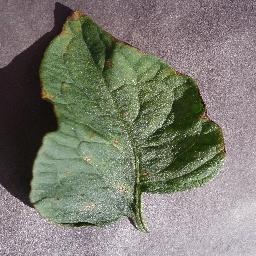
Label: Tomato___Target_Spot